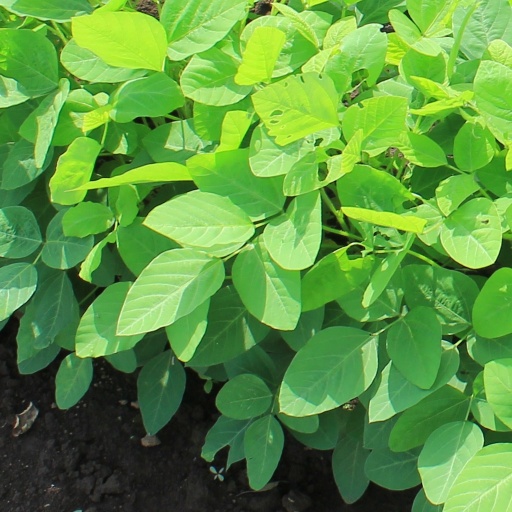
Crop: soybean